Provisional ballot

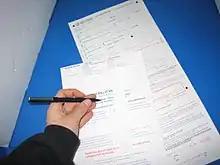
A Californian voter fills out a provisional ballot form while voting in the 2004 United States presidential election

In elections in the United States, a provisional ballot (called an affidavit ballot in New York) is used to record a vote when there are questions about a given voter's eligibility that must be resolved before the vote can count. The federal Help America Vote Act of 2002 guarantees that, in most states, the voter can cast a provisional ballot if the voter states that they are entitled to vote.